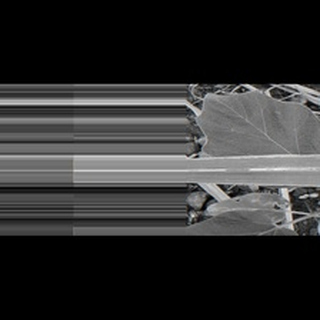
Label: sugarcane_red_rot